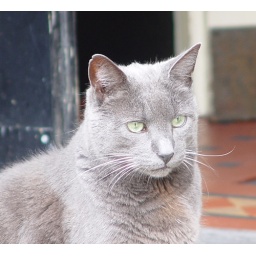
this cat lives at the haweswater hotel in the lake district